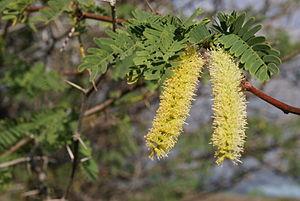
fleurs de Prosopis juliflora